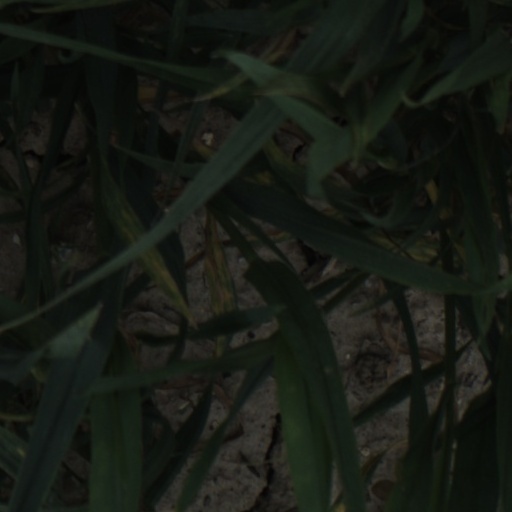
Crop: wheat